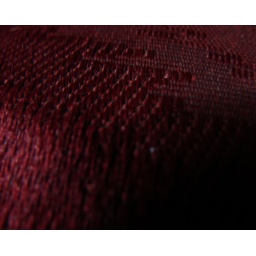
*Unedited* Close up macro shot of the textures of the Queen Anne chair in my computer room.